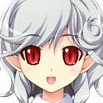
Portrait style: Anime Portrait